Islamic art

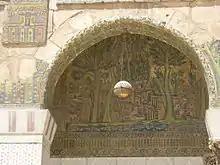
Mosaics from the "riwaq" (portico) of the Umayyad Mosque

Ottoman silks were less exported, and the many surviving royal kaftans have simpler geometric patterns, many featuring stylized "tiger-stripes" below three balls or circles. Other silks have foliage designs comparable to those on Iznik pottery or carpets, with bands forming ogival compartments a popular motif. Some designs begin to show Italian influence. By the 16th century Persian silk was using smaller patterns, many of which showed relaxed garden scenes of beautiful boys and girls from the same world as those in contemporary album miniatures, and sometimes identifiable scenes from Persian poetry. A 16th-century circular ceiling for a tent, 97 cm across, shows a continuous and crowded hunting scene; it was apparently looted by the army of Suleiman the Magnificent in his invasion of Persia in 1543–45, before being taken by a Polish general at the Siege of Vienna in 1683. Mughal silks incorporate many Indian elements, and often feature relatively realistic "portraits" of plants, as found in other media.